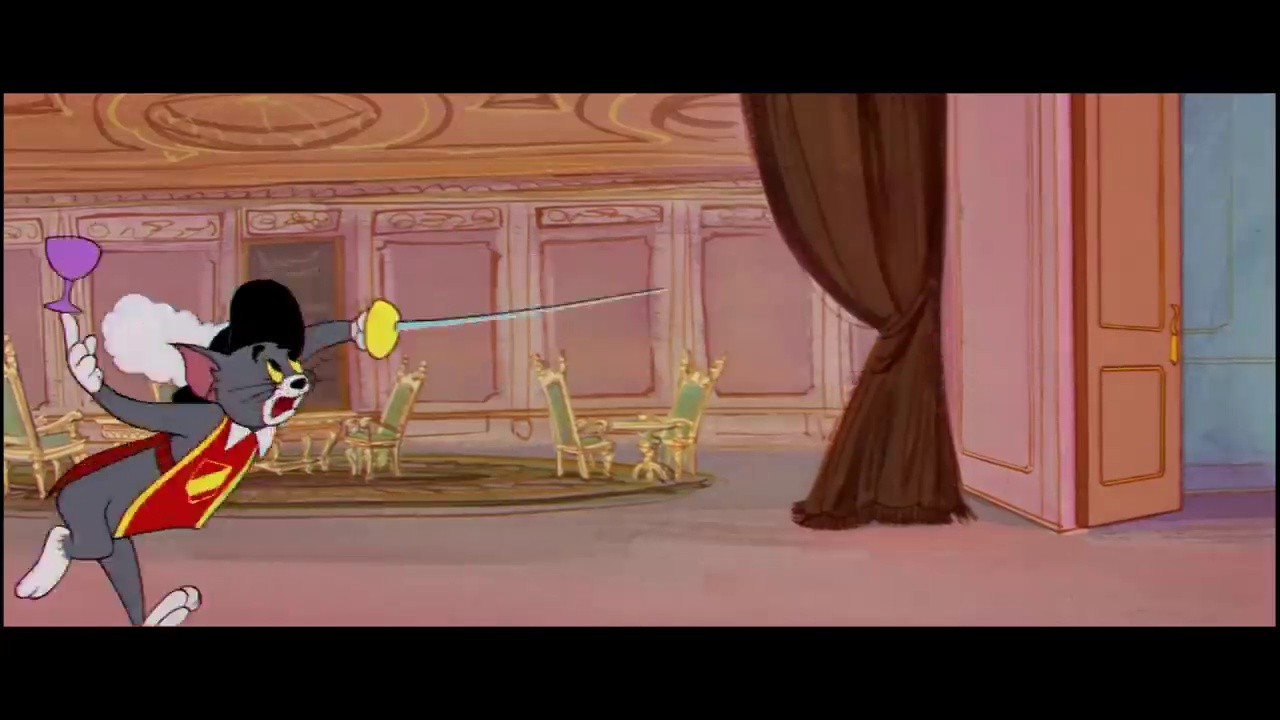
Portrait style: Cartoon Portrait